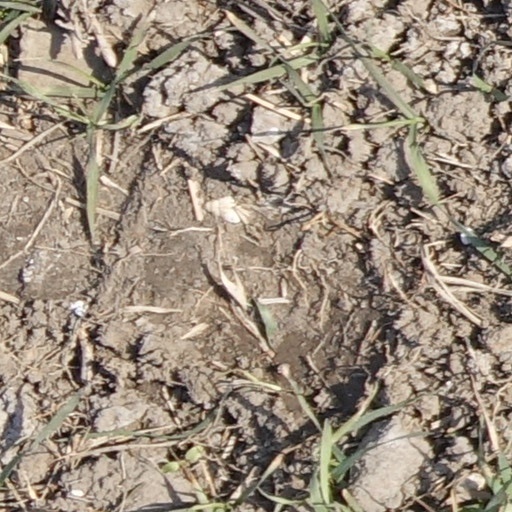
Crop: wheat